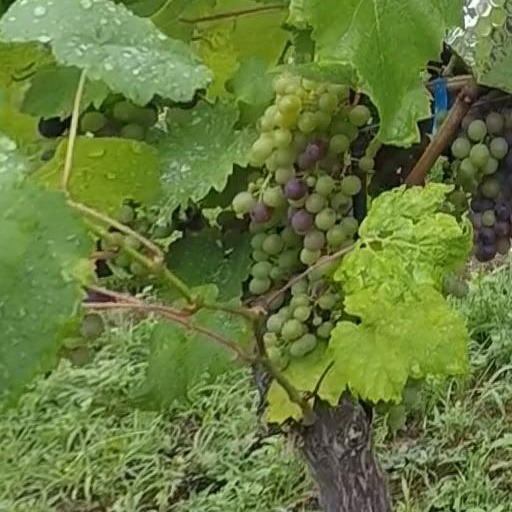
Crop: grape